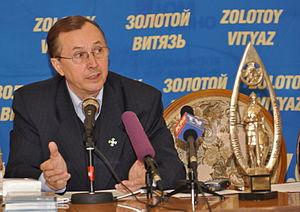
Nikolaï Petrovitch Bourliaïev est un acteur russe né le 3 août 1946 à Moscou. Il a également été réalisateur de plusieurs films.